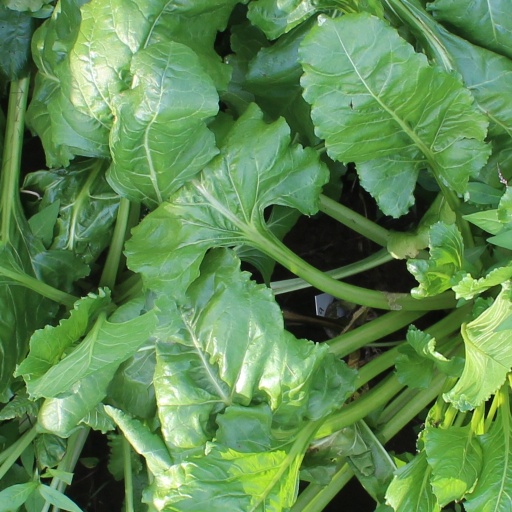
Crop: sugar beet